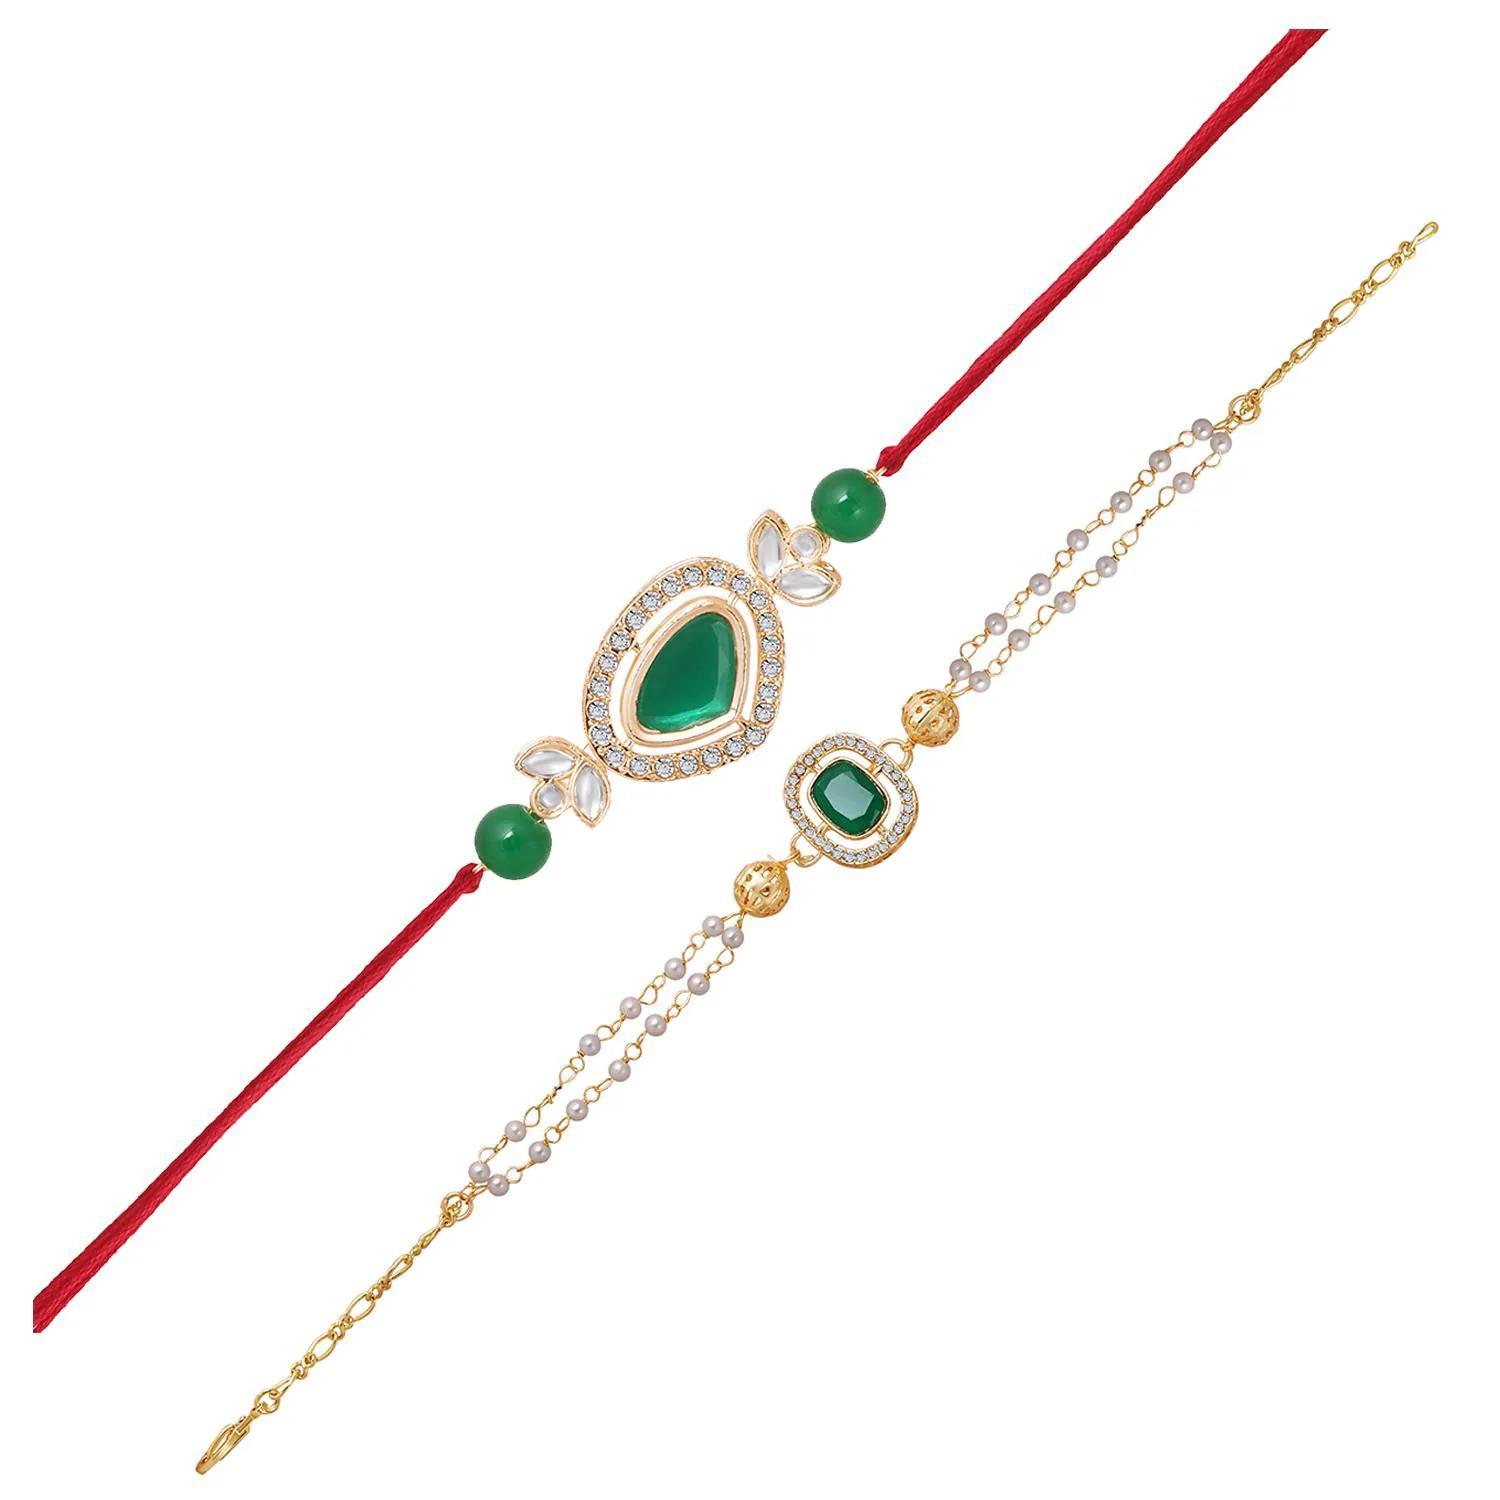
Mahi Gold Plated Classic Kundan and Artificial Pearl Studded Ethnic Couple Rakhi Set for Bhaiya and Bhabhi (RCOL1105728GGre)
Type: Rakhis
Brand: Mahi
Price: Rs. 349
 Celebrate Raksha Bandhan with our exquisitely crafted Kundan Rakhi, designed to strengthen the bond between siblings. This traditional Rakhi features intricate beadwork and durable thread, ensuring it stands the test of time. Handmade with care, each Rakhi is a unique and meaningful gift for your brother. Each Rakhi carries heartfelt blessings and good wishes for your brother's well-being and success. Celebrates the bond of love and protection between siblings, a cherished tradition in Indian culture.
Features: The Rakhi is adorned with vibrant colors and attractive embellishments that add a touch of elegance to the celebration. Multi-Purpose Use: Lumba Rakhi can be used as a bracelet or an ornamental accessory for various festive occasions and celebrations.,Content in Box : 2 Rakhis ; Cultural Significance: This beautiful Rakhi will acknowledge your love for Your Brother with the promise that your bond with him will grow stronger as time goes on.,Vibrant Colors: Adding bright and playful colors to the celebration will make it stand out and make it more enjoyable. This Rakhi Combo comes with a Small Rakhi Greeting Card along with a few grams of Roli & Chawal,Celebrate the bond of love and protection with our exquisite Rakhis. Share the joy of Raksha Bandhan Festival with this beautiful Rakhi, a token of love, protection and blessings.,Adjustable Size and Easy to tie: Designed to fit wrists of all sizes. It is simple and easy to tie the Rakhi securely and effortlessly.
Included: 2 Rakhis